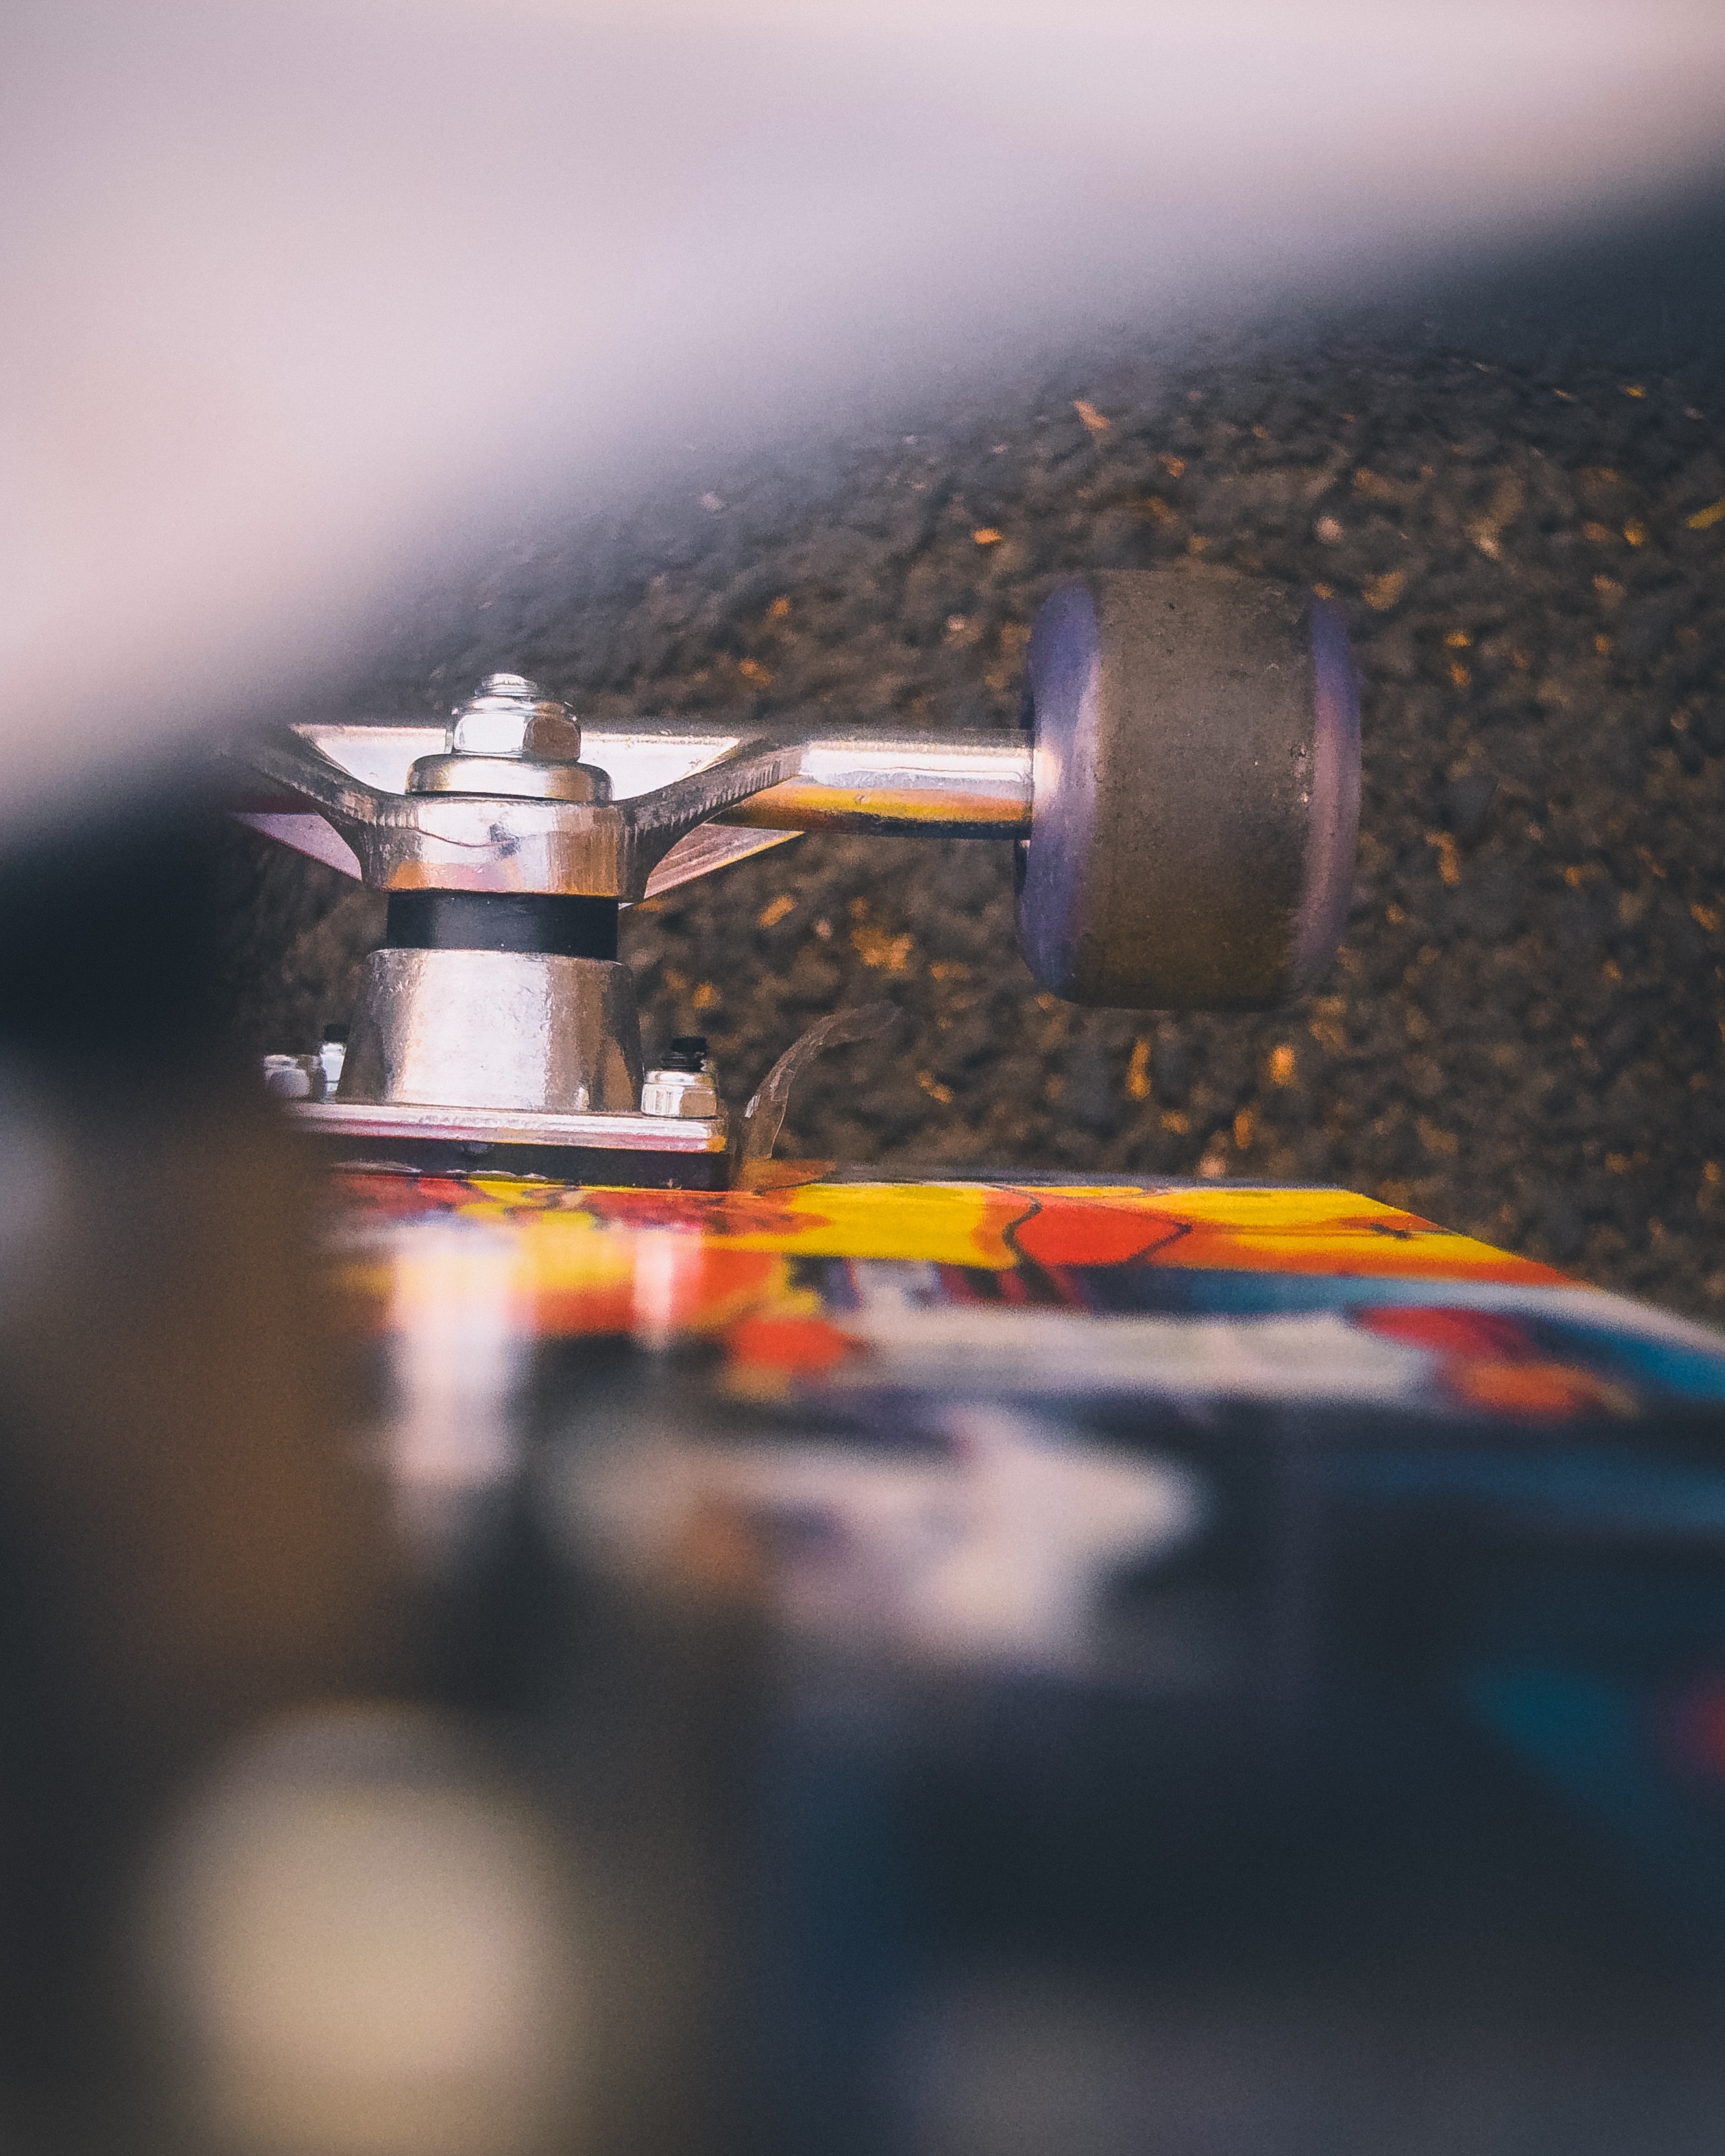
photography